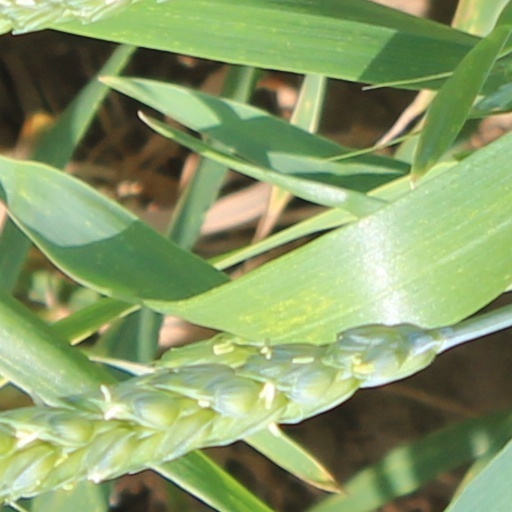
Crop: wheat